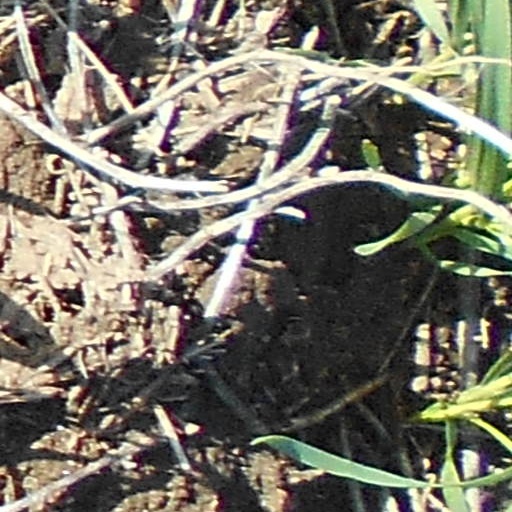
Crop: wheat